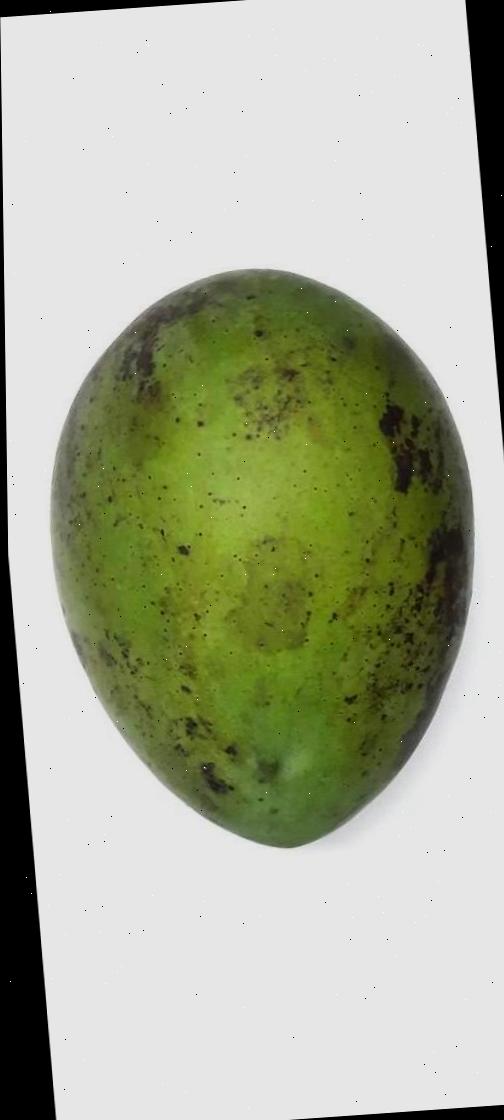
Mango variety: Harivanga